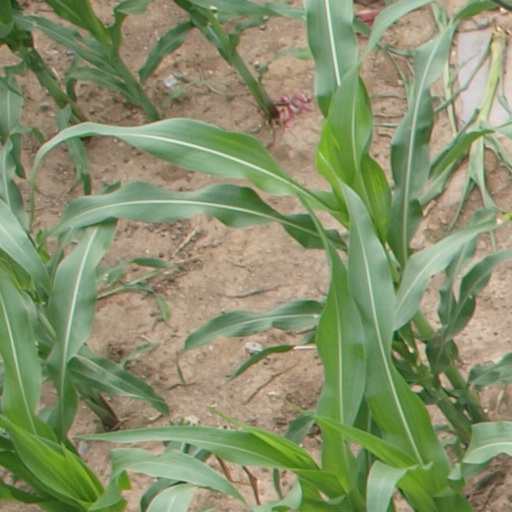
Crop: maize; corn